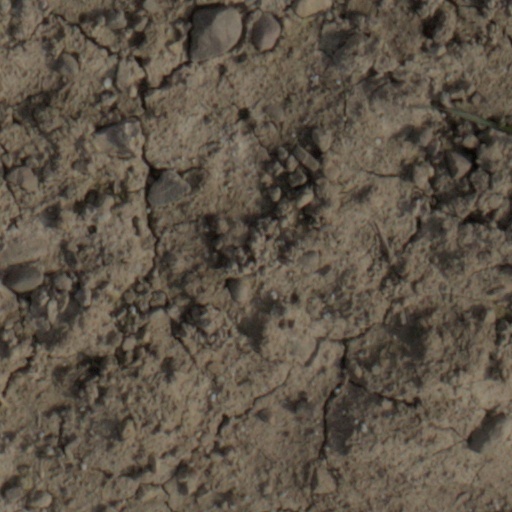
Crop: wheat